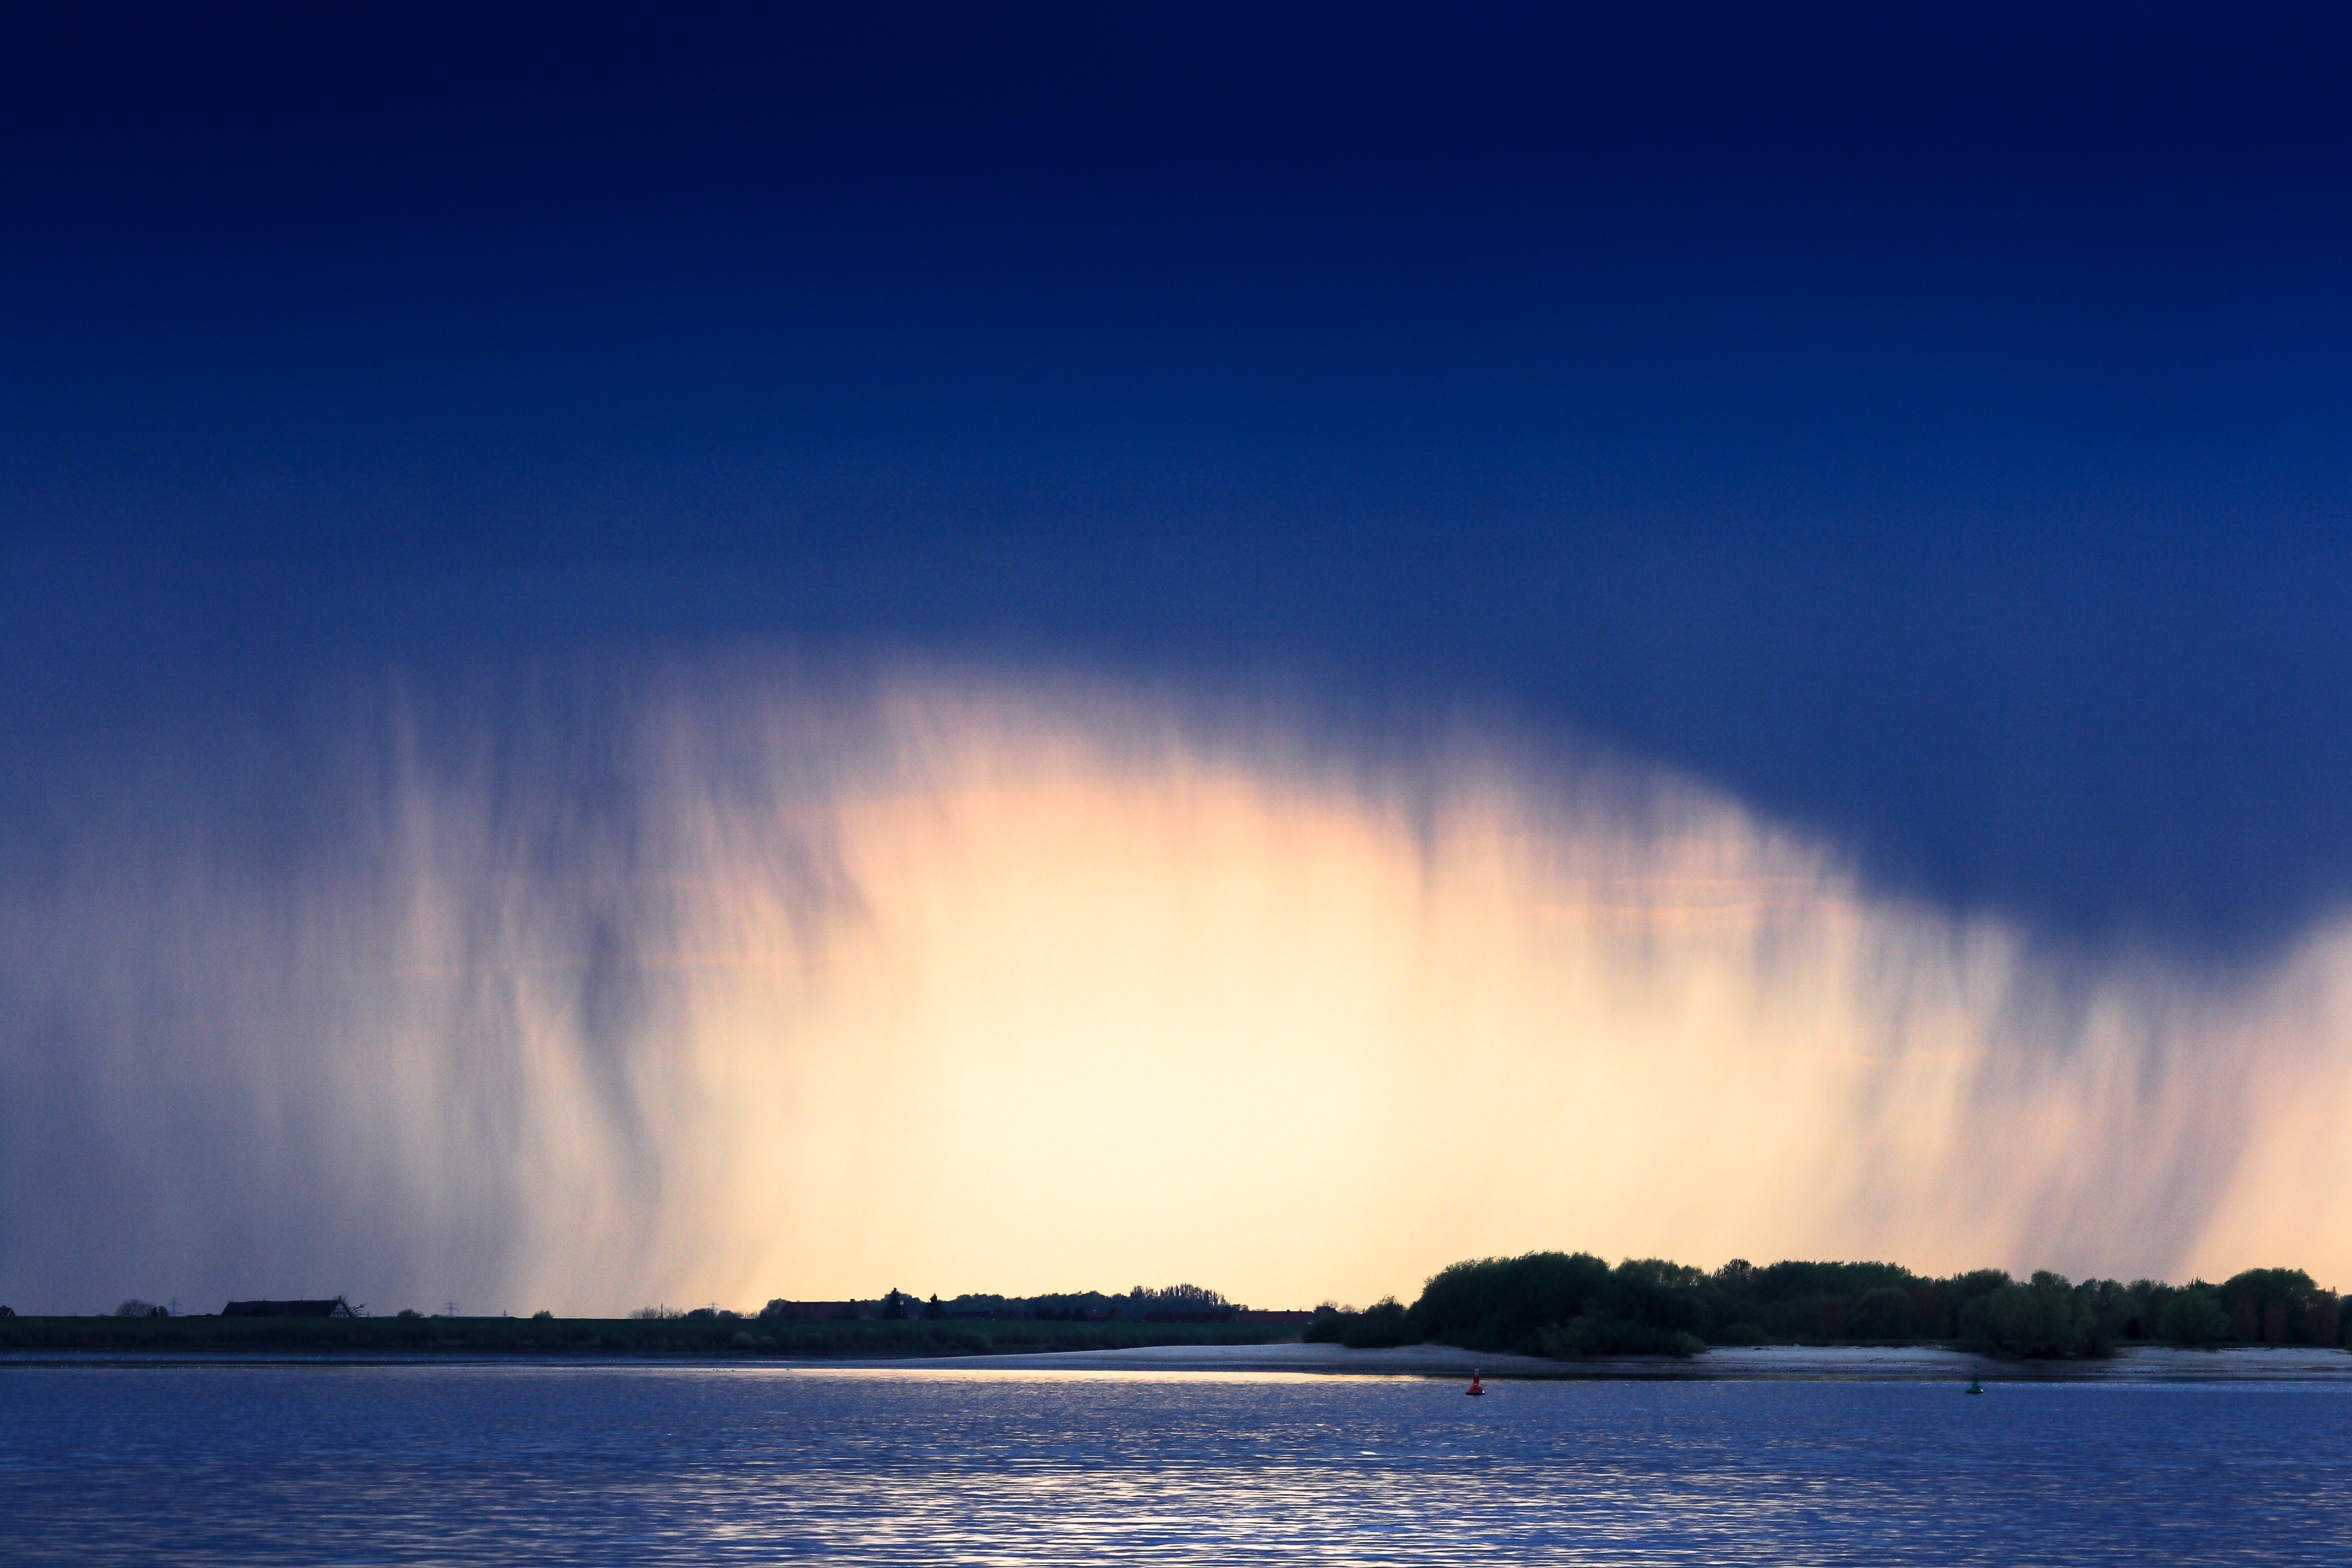
sea, coast, ocean, horizon, cloud, sky, sunrise, sunset, sunlight, morning, wave, lake, dawn, atmosphere, dusk, evening, reflection, weather, atmospheric phenomenon, atmosphere of earth, wind wave